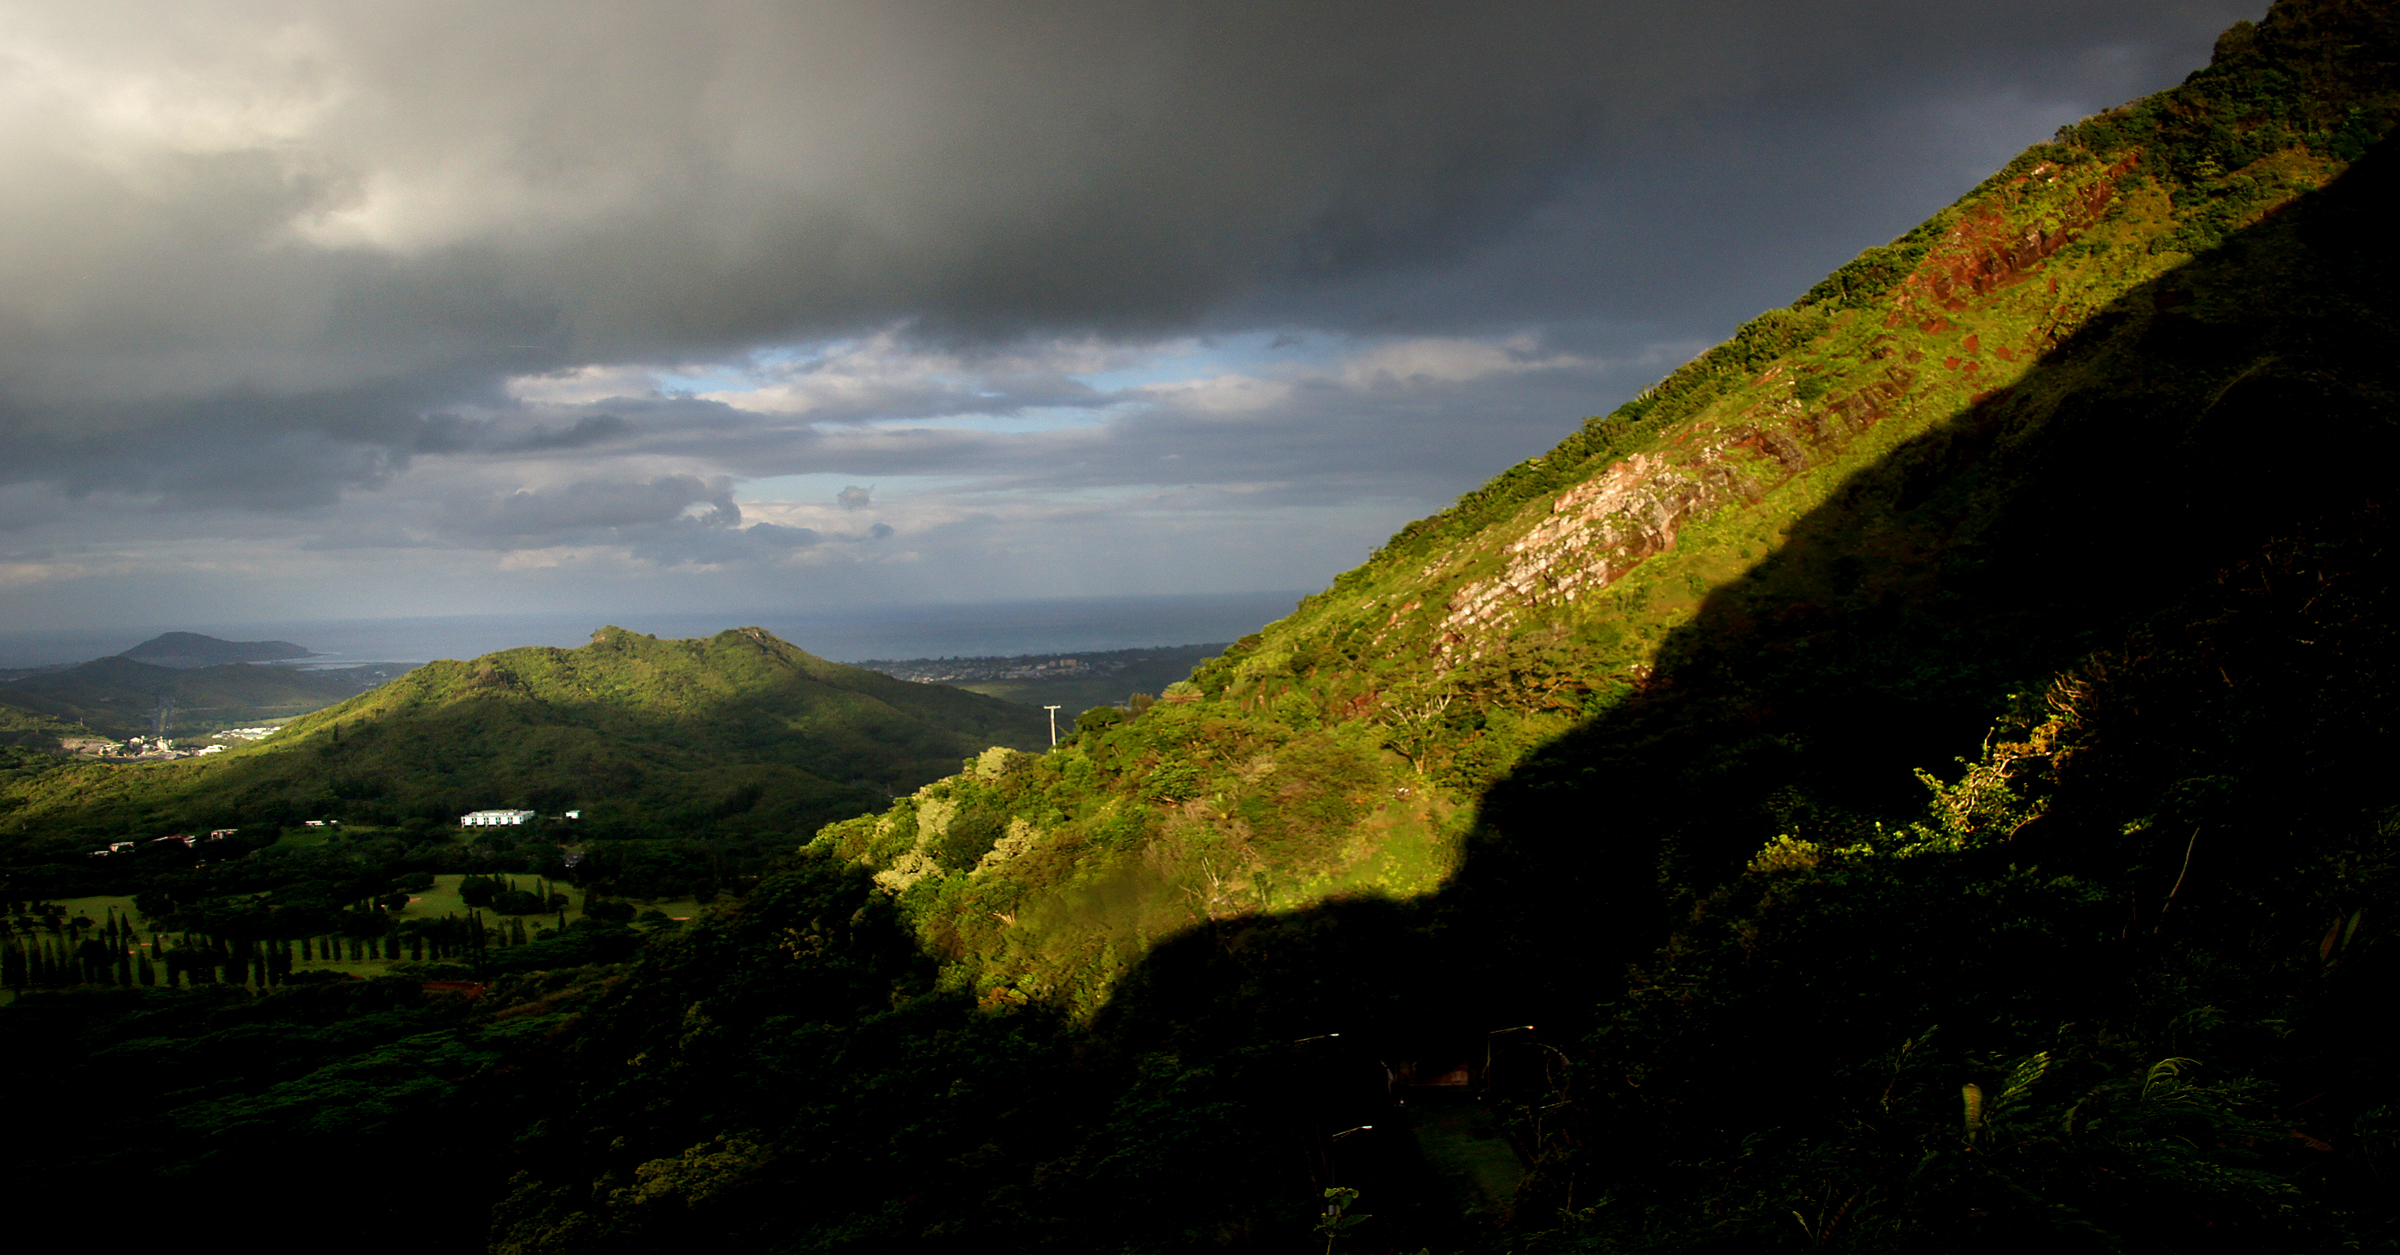
landscape, coast, tree, nature, forest, mountain, cloud, sky, sunset, sunlight, morning, leaf, hill, flower, valley, mountain range, dusk, evening, green, jungle, hawaii, terrain, sonyalpha, pacificisland, pacificislands, sonydslra580, honolulu, tamron18270mmpzd, nuuanupalistatepark, koolaumountainrange, nuuanupalioahu, rural area, landform, meteorological phenomenon, geographical feature, atmospheric phenomenon, mountainous landforms